Cardboard record

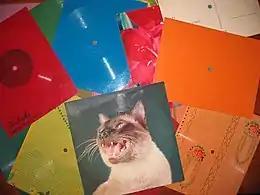
Polish cardboard records

A cardboard record, commonly referred to as a sound postcard (Polish: "pocztówka dźwiękowa") in Poland, is a type of cheaply made phonograph record made of plastic-coated thin paperboard that was particularly popular in Poland between the 1960s and 1970s, but also in other regions. These discs were usually small, had poor audio quality compared to vinyl or acetate discs, and were often only marginally playable due to their light weight, slick surface, and tendency to warp like a taco shell. Playability could be improved by placing a coin between the lock groove and the spindle hole to add weight and stability. These records are distinct from both flexi discs, which are sturdier, and from many of the old home-recording discs since cardboard discs were mass-produced for a specific purpose.